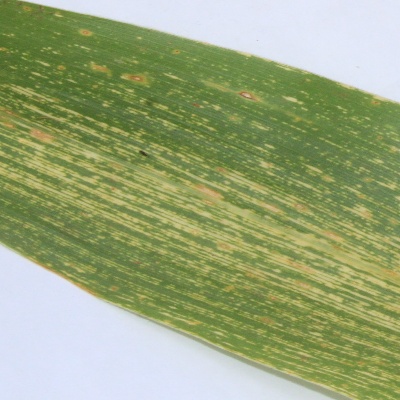
Crop: Maize
Condition: streak virus